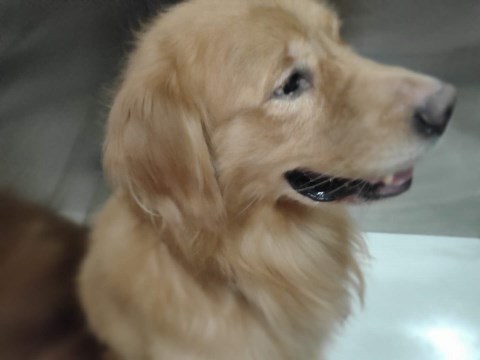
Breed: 5355-n000126-golden_retriever